Australian native police

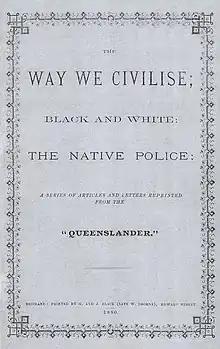
Front page of "The Way We Civilise" (1880), a pamphlet by Carl Feilberg criticising the use of Native Police in Queensland

Not long after, on 27 October 1857, a combined Aboriginal offensive on neighbouring Hornet Bank station resulted in the death of eleven settlers. This was, at the time, the largest loss of life suffering by European settlers in conflicts on the Australian frontier and with the concurrent Indian Rebellion being brutally suppressed, the military response was merciless. Officer W. D. T. Powell was the first Native Police officer to arrive and immediately tracked down and killed at least eight Aboriginal people. Multiple punitive missions conducted in the subsequent months under Powell, Carr and Moorhead killed at least 70 Aboriginal people. These shootings were blatantly indiscriminate with W. D. T. Powell reporting shooting down three unarmed Aboriginal women while they were running away.